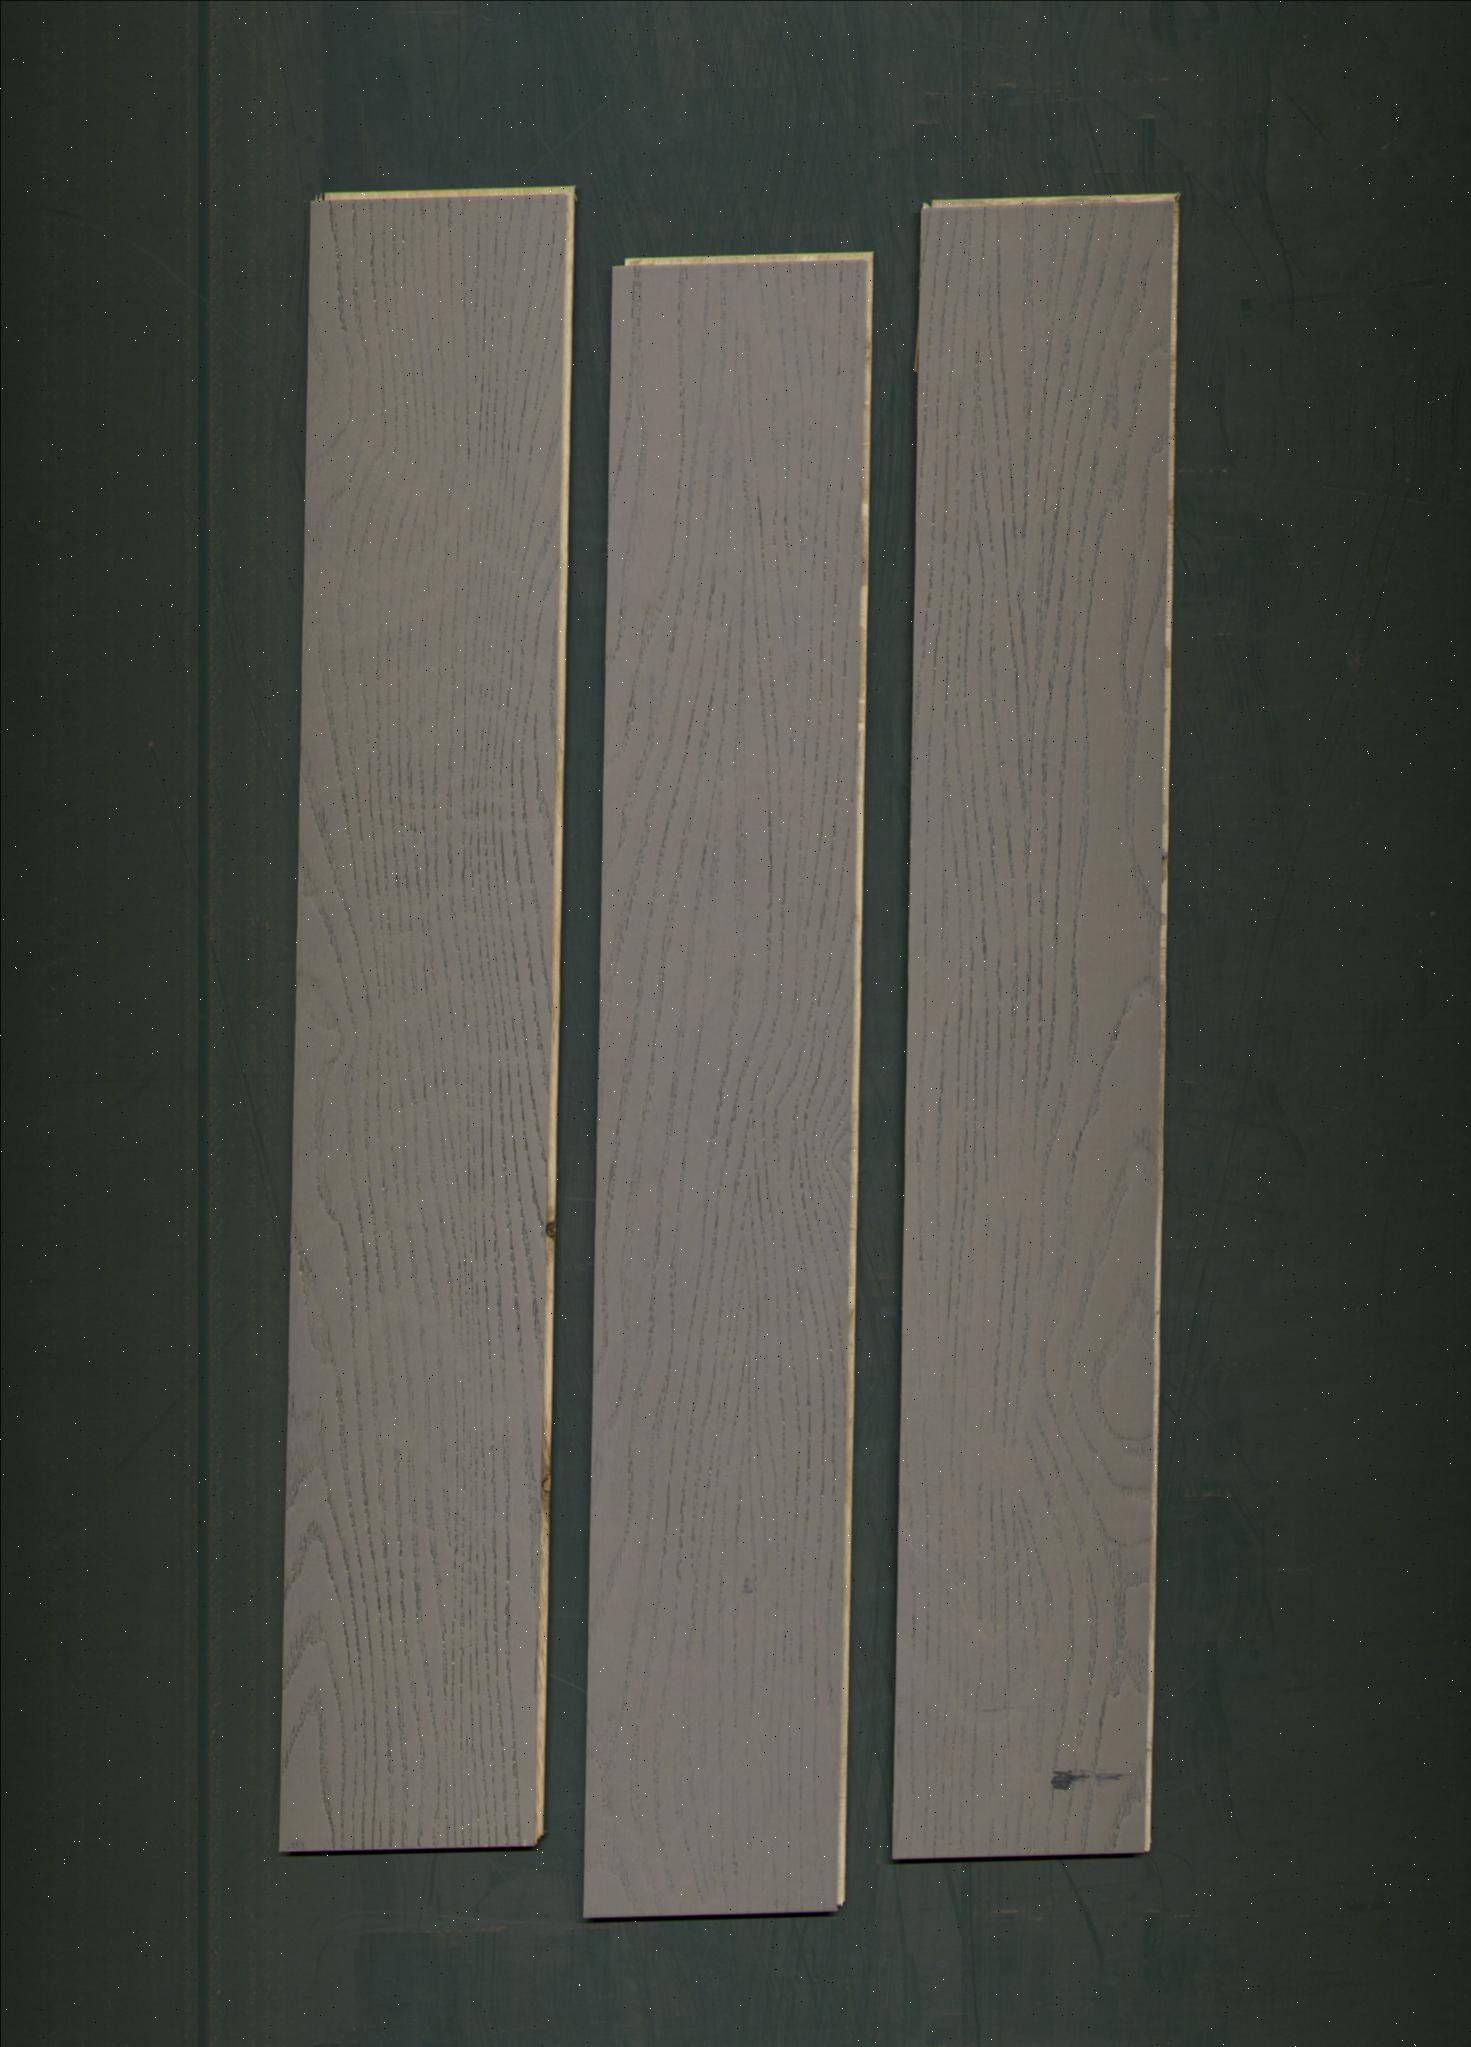
Label: mixers